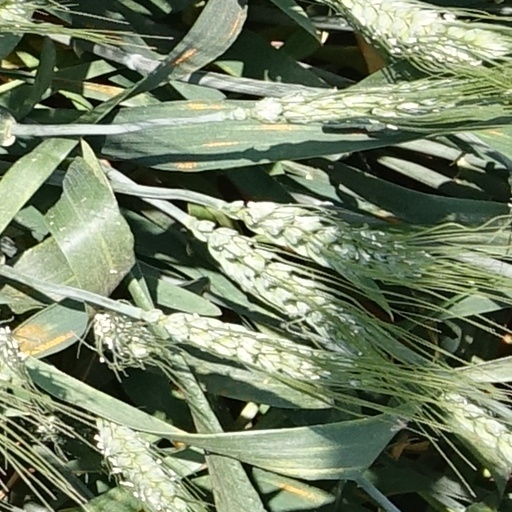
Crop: wheat